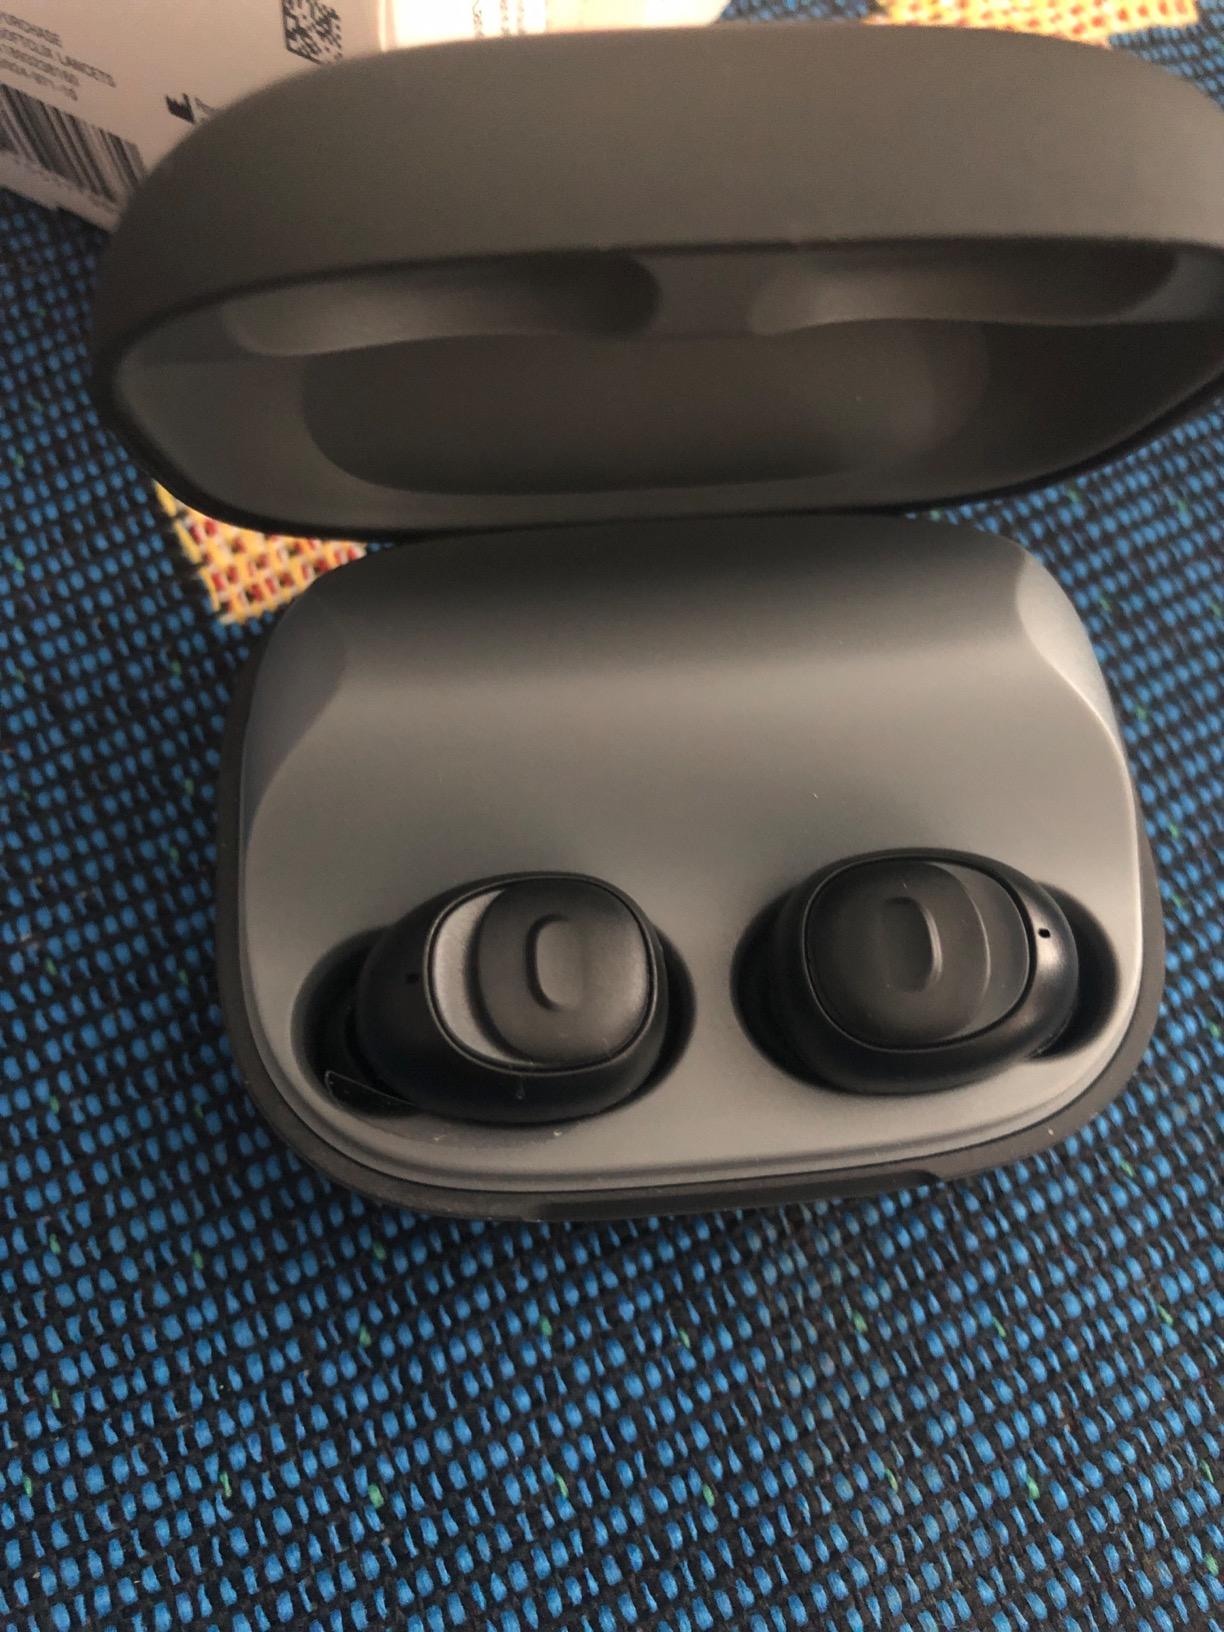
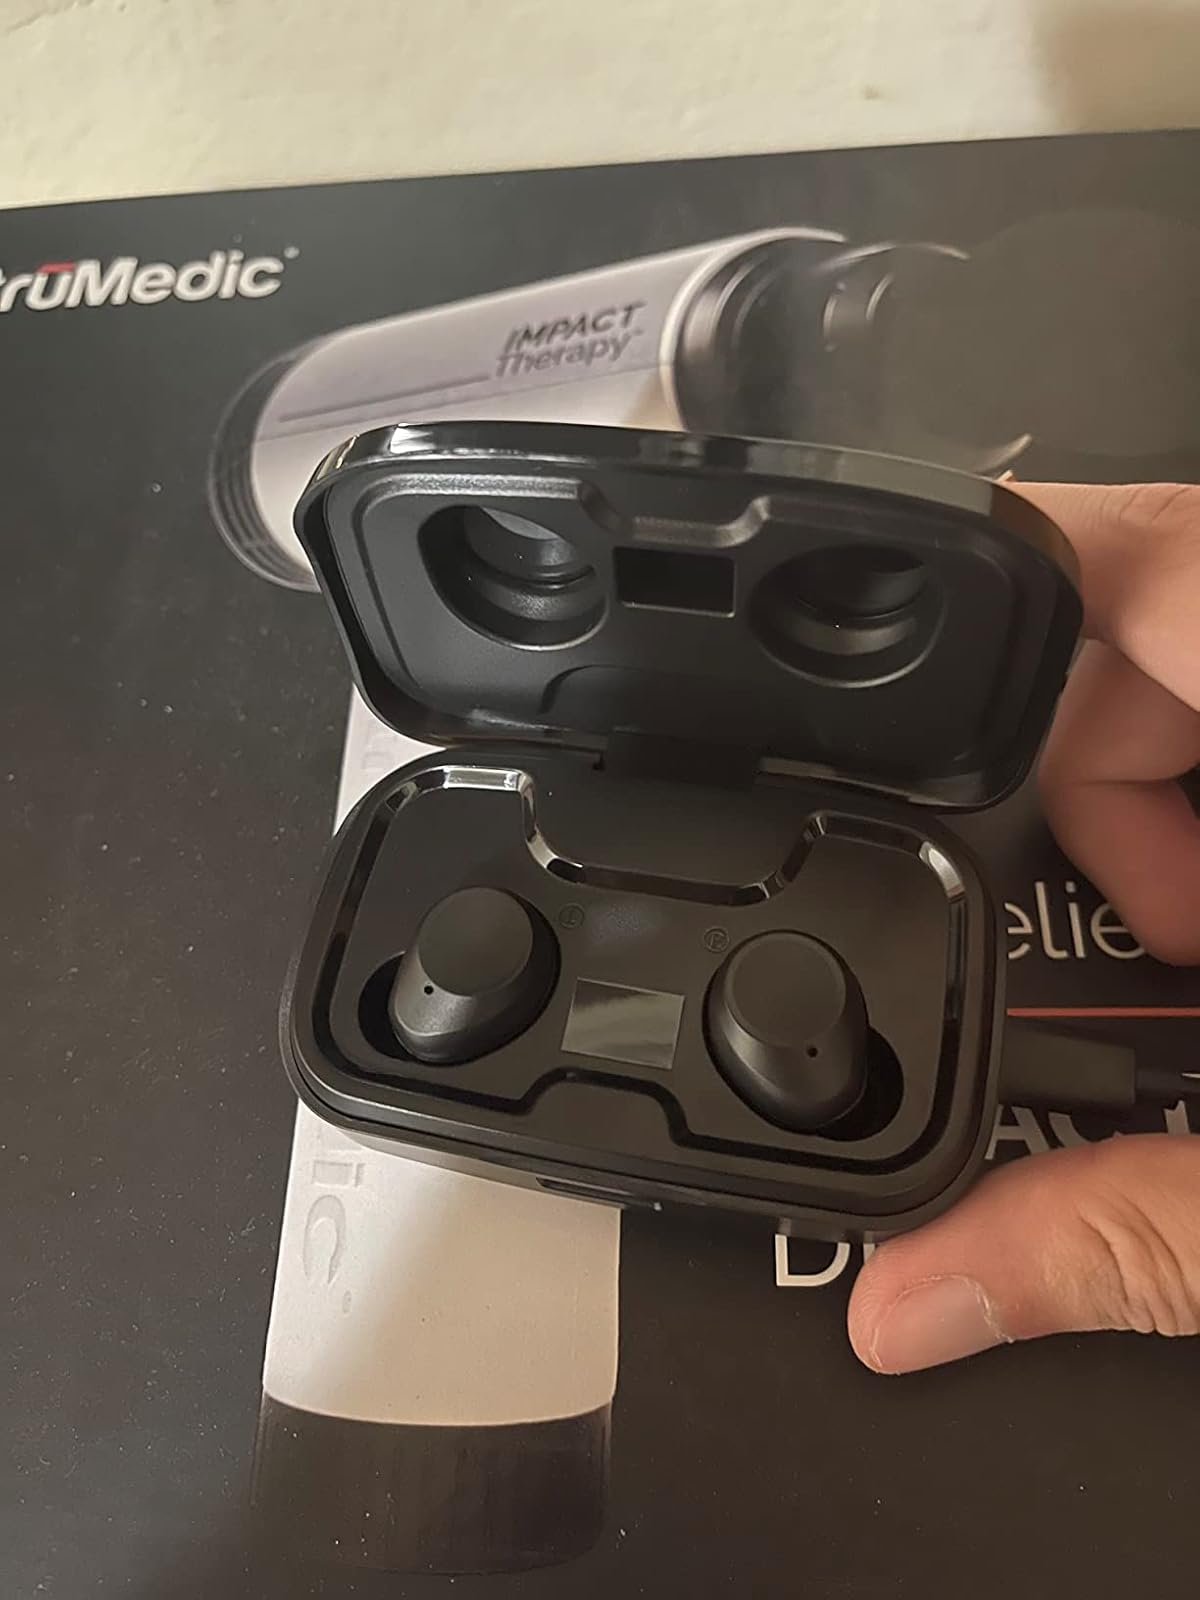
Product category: earbuds
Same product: no